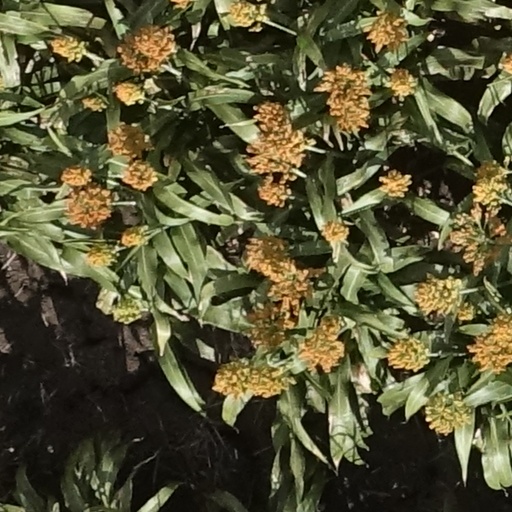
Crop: sorghum